HD Pentax-DA 645 28-45mm F4.5 ED AW SR

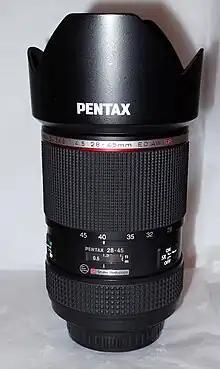

The HD Pentax-DA 645 28-45mm F4.5 ED AW SR is a wide angle zoom lens for the Pentax 645 medium format system, announced by Ricoh on August 4, 2014.